Kingswood Academy, Hull

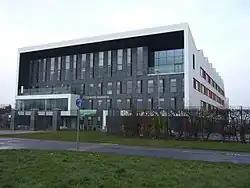
Kingswood Academy (opened 2013)

Kingswood Academy is a secondary school on the northern fringe of the Bransholme housing estate in Kingston upon Hull, England.